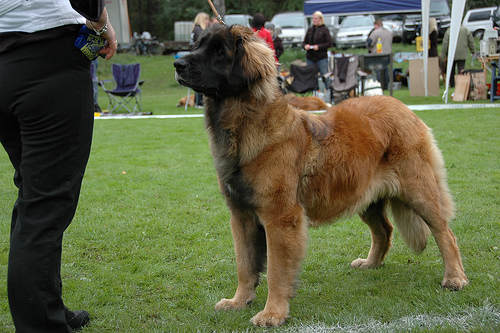
Animal: dog
Breed: leonberger